The Harleian Miscellany

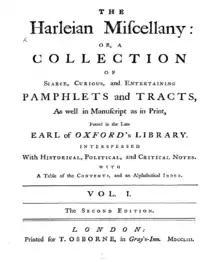
Title page from the second edition of "Harleian Miscellany" (1753)

The Harleian Miscellany is a collection of material from the library of the Earl of Oxford and Earl Mortimer collated and edited by Samuel Johnson and William Oldys between 1744 and 1753 on behalf of the publisher Thomas Osborne. Its subtitle was A Collection of Scarce, Curious, And Entertaining Pamphlets And Tracts, as well In Manuscript As In Print, Found In The Late Earl Of Oxford's Library, Interspersed With Historical, Political, And Critical Notes.